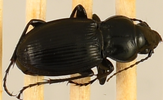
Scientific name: Cyclotrachelus torvus
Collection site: Northern Great Plains Research Laboratory NEON (NOGP), plot NOGP_003